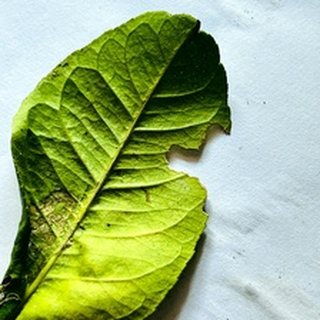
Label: lemon_deficiency